Hamilton Place (shopping mall)

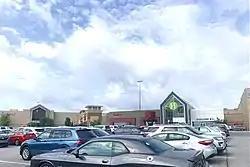
External view of the mall, July 2022

Hamilton Place is an enclosed, two-story shopping mall in Chattanooga, Tennessee, United States, just off I-75. It was the largest shopping mall in the state of Tennessee from 1987 to 1998.